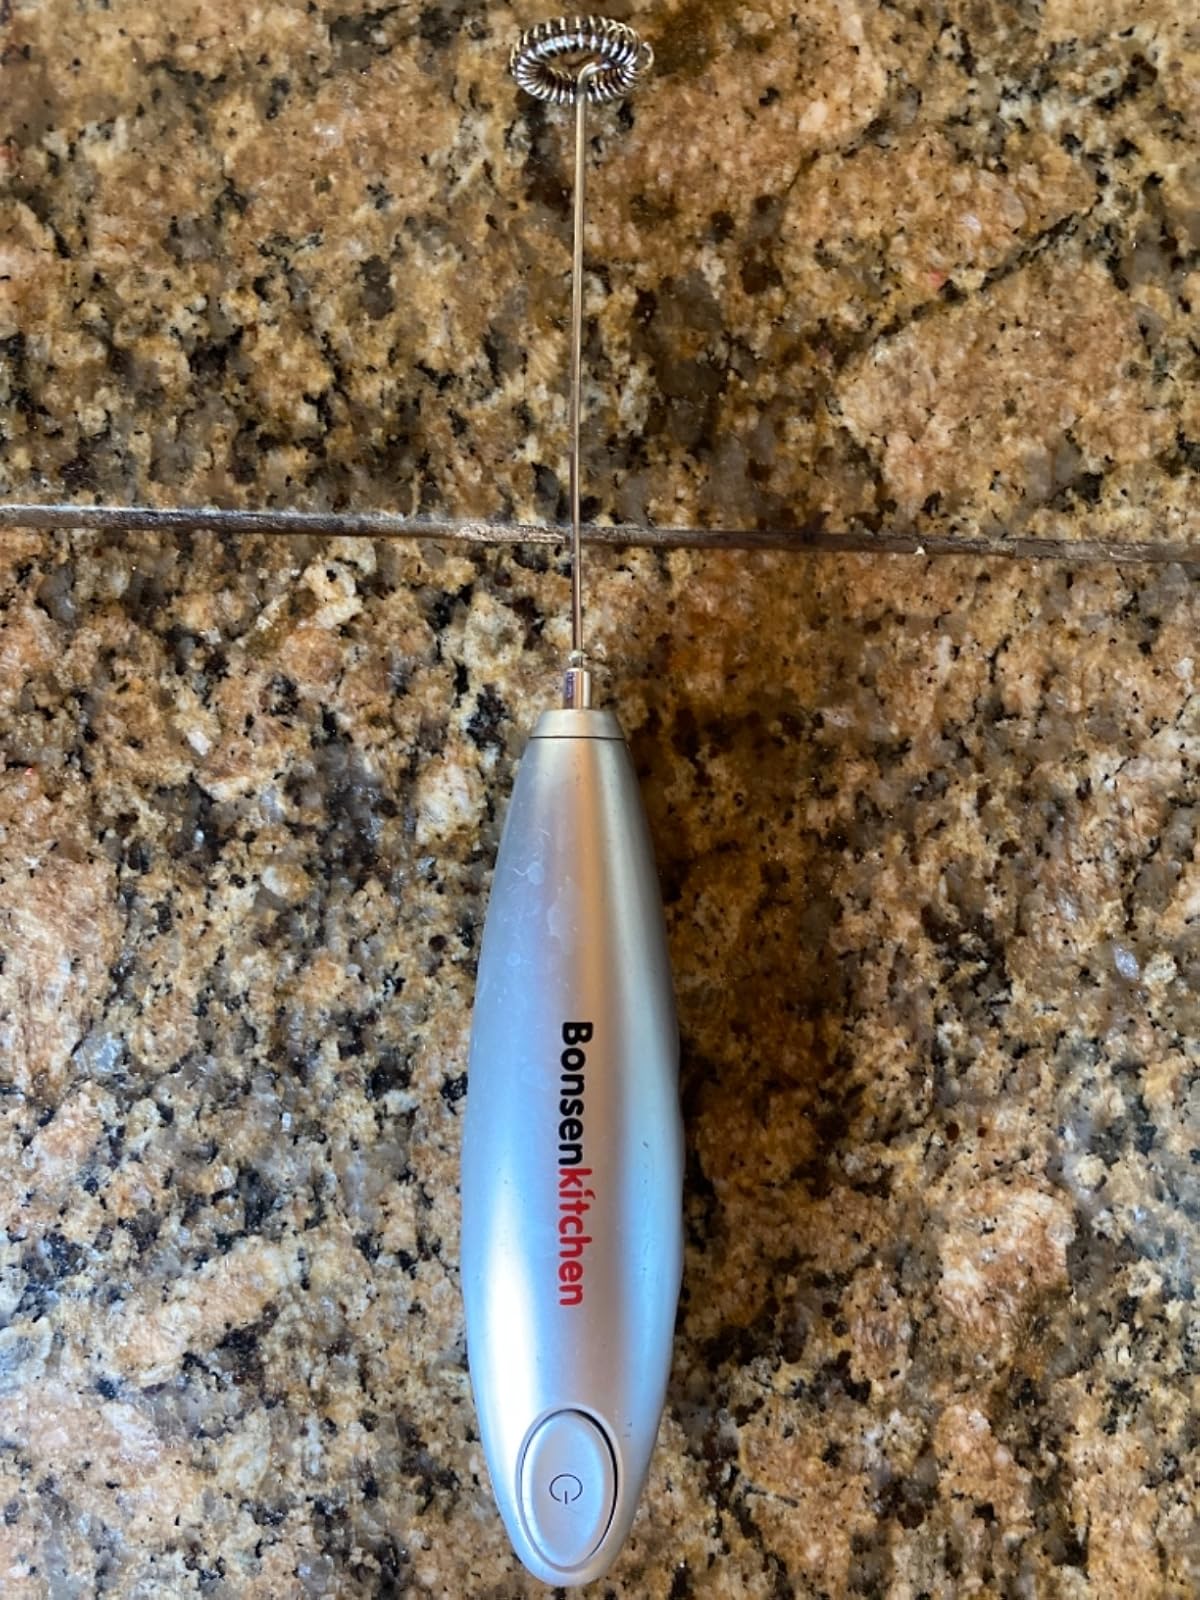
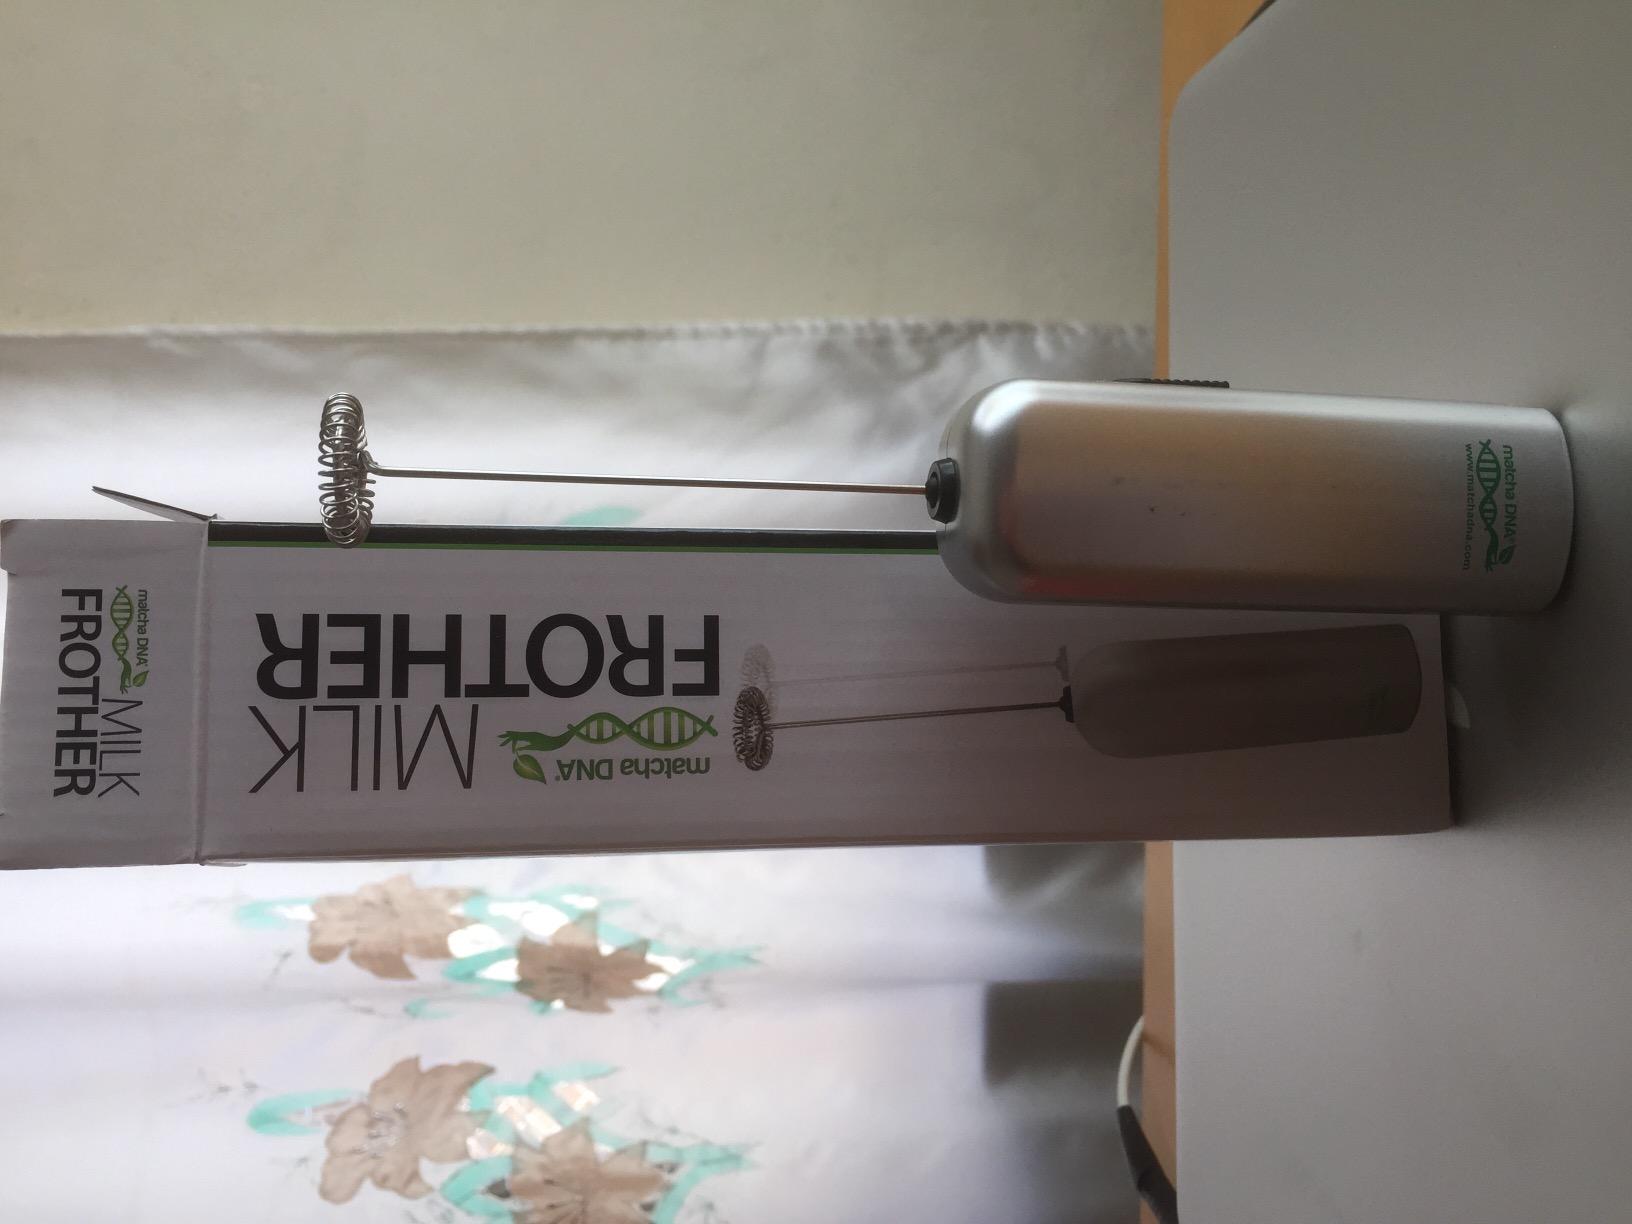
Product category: items_mixer
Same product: no